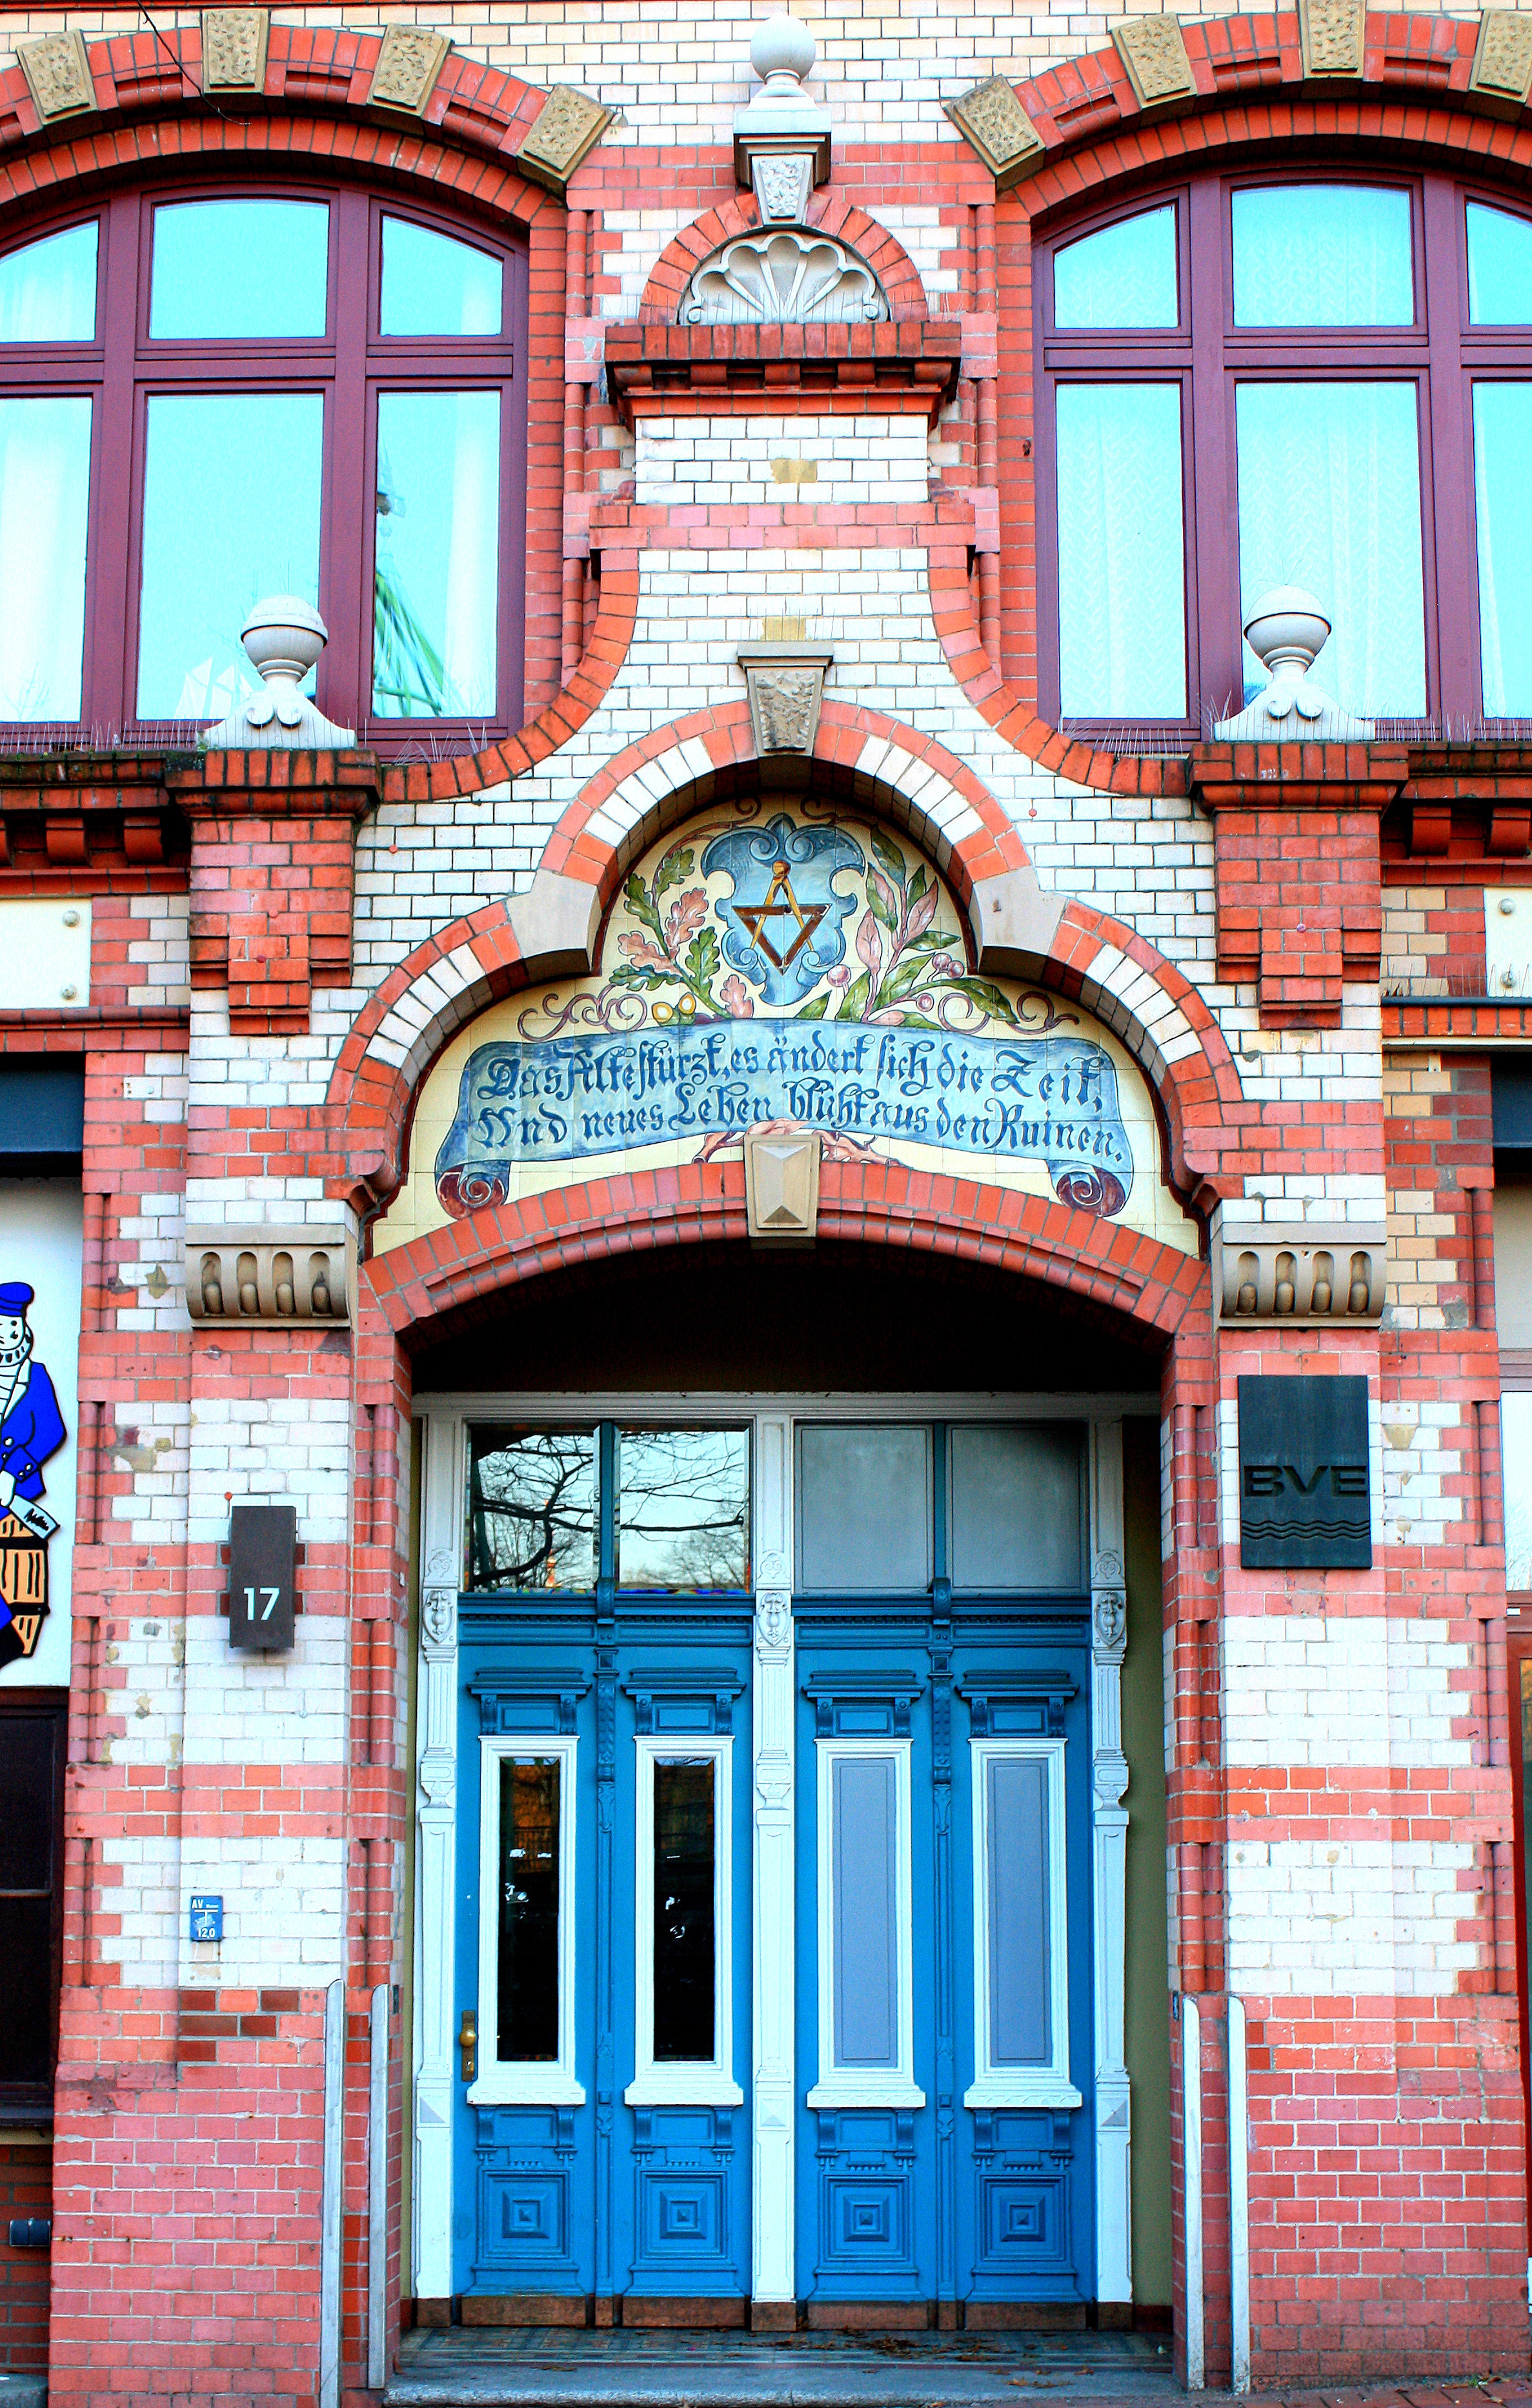
architecture, house, window, town, building, home, downtown, red, color, facade, brick, office building, fish market, germany, historically, hamburg, neighbourhood, urban area, merchant's house